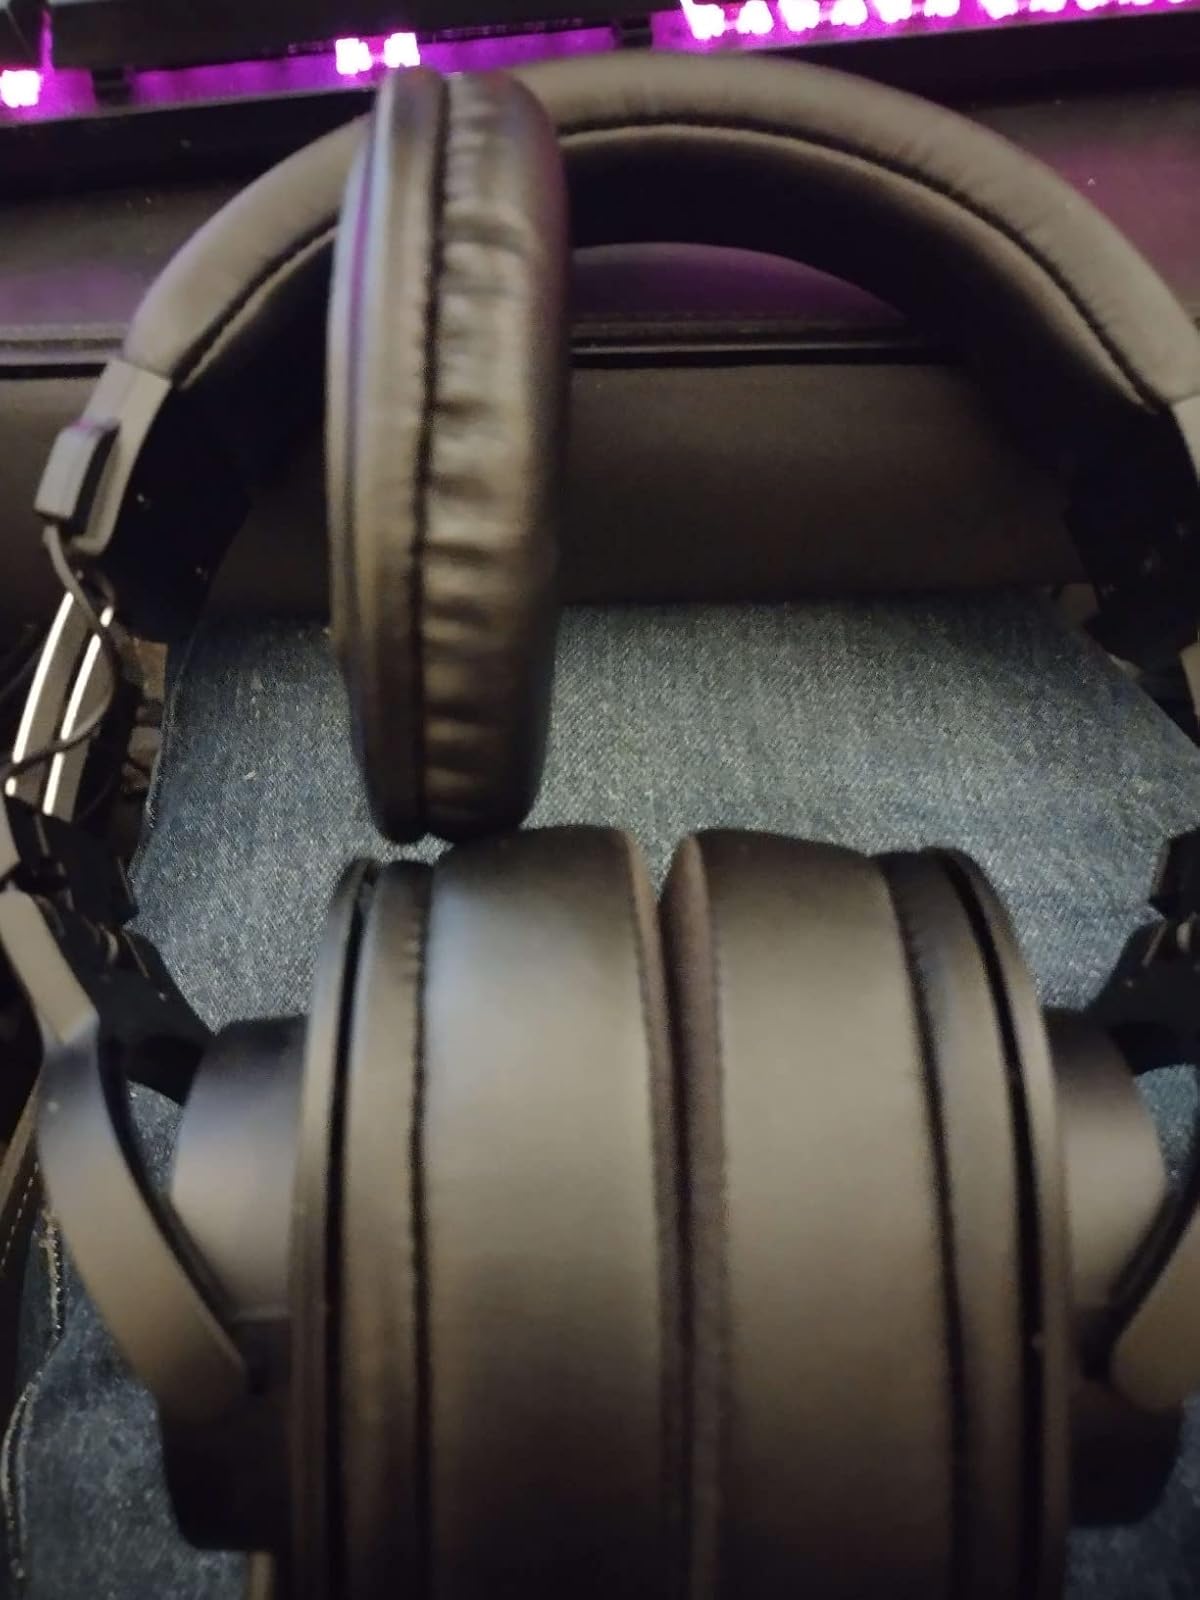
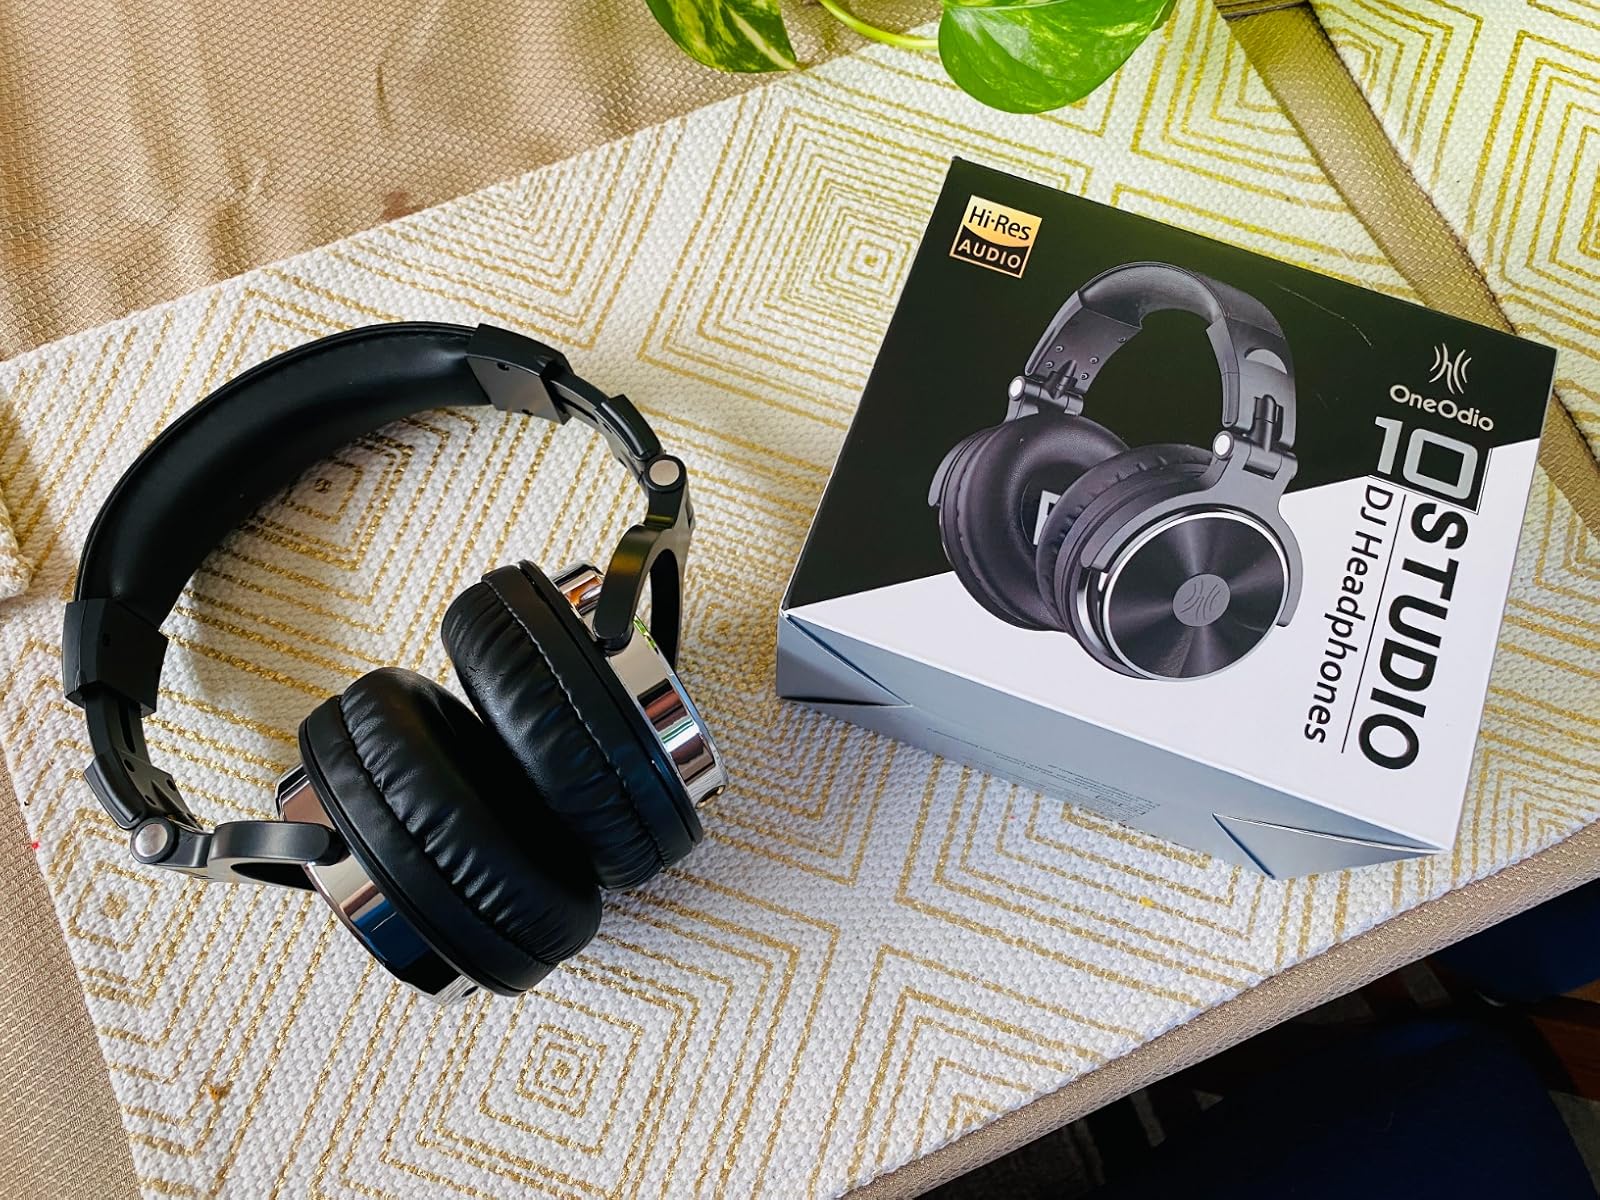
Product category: headphones
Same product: no